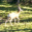
Label: deer